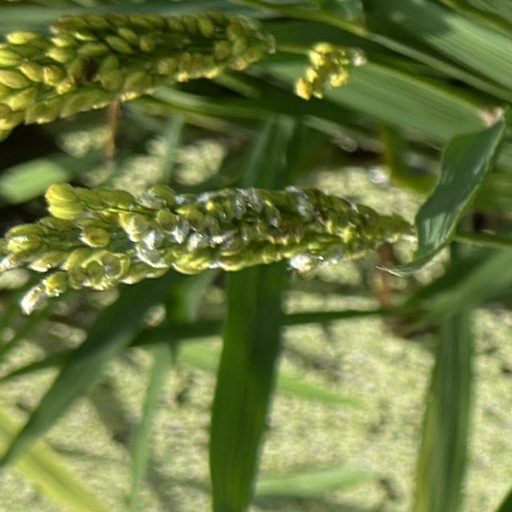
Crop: rice